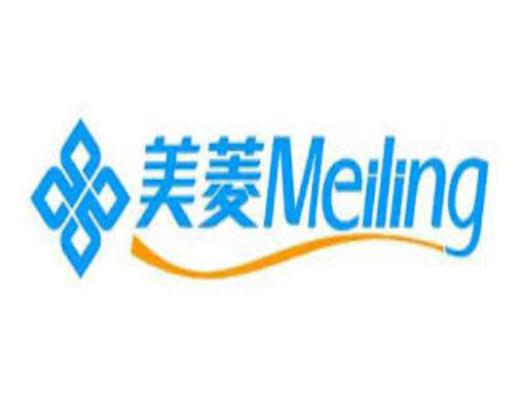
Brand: meiling
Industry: Necessities